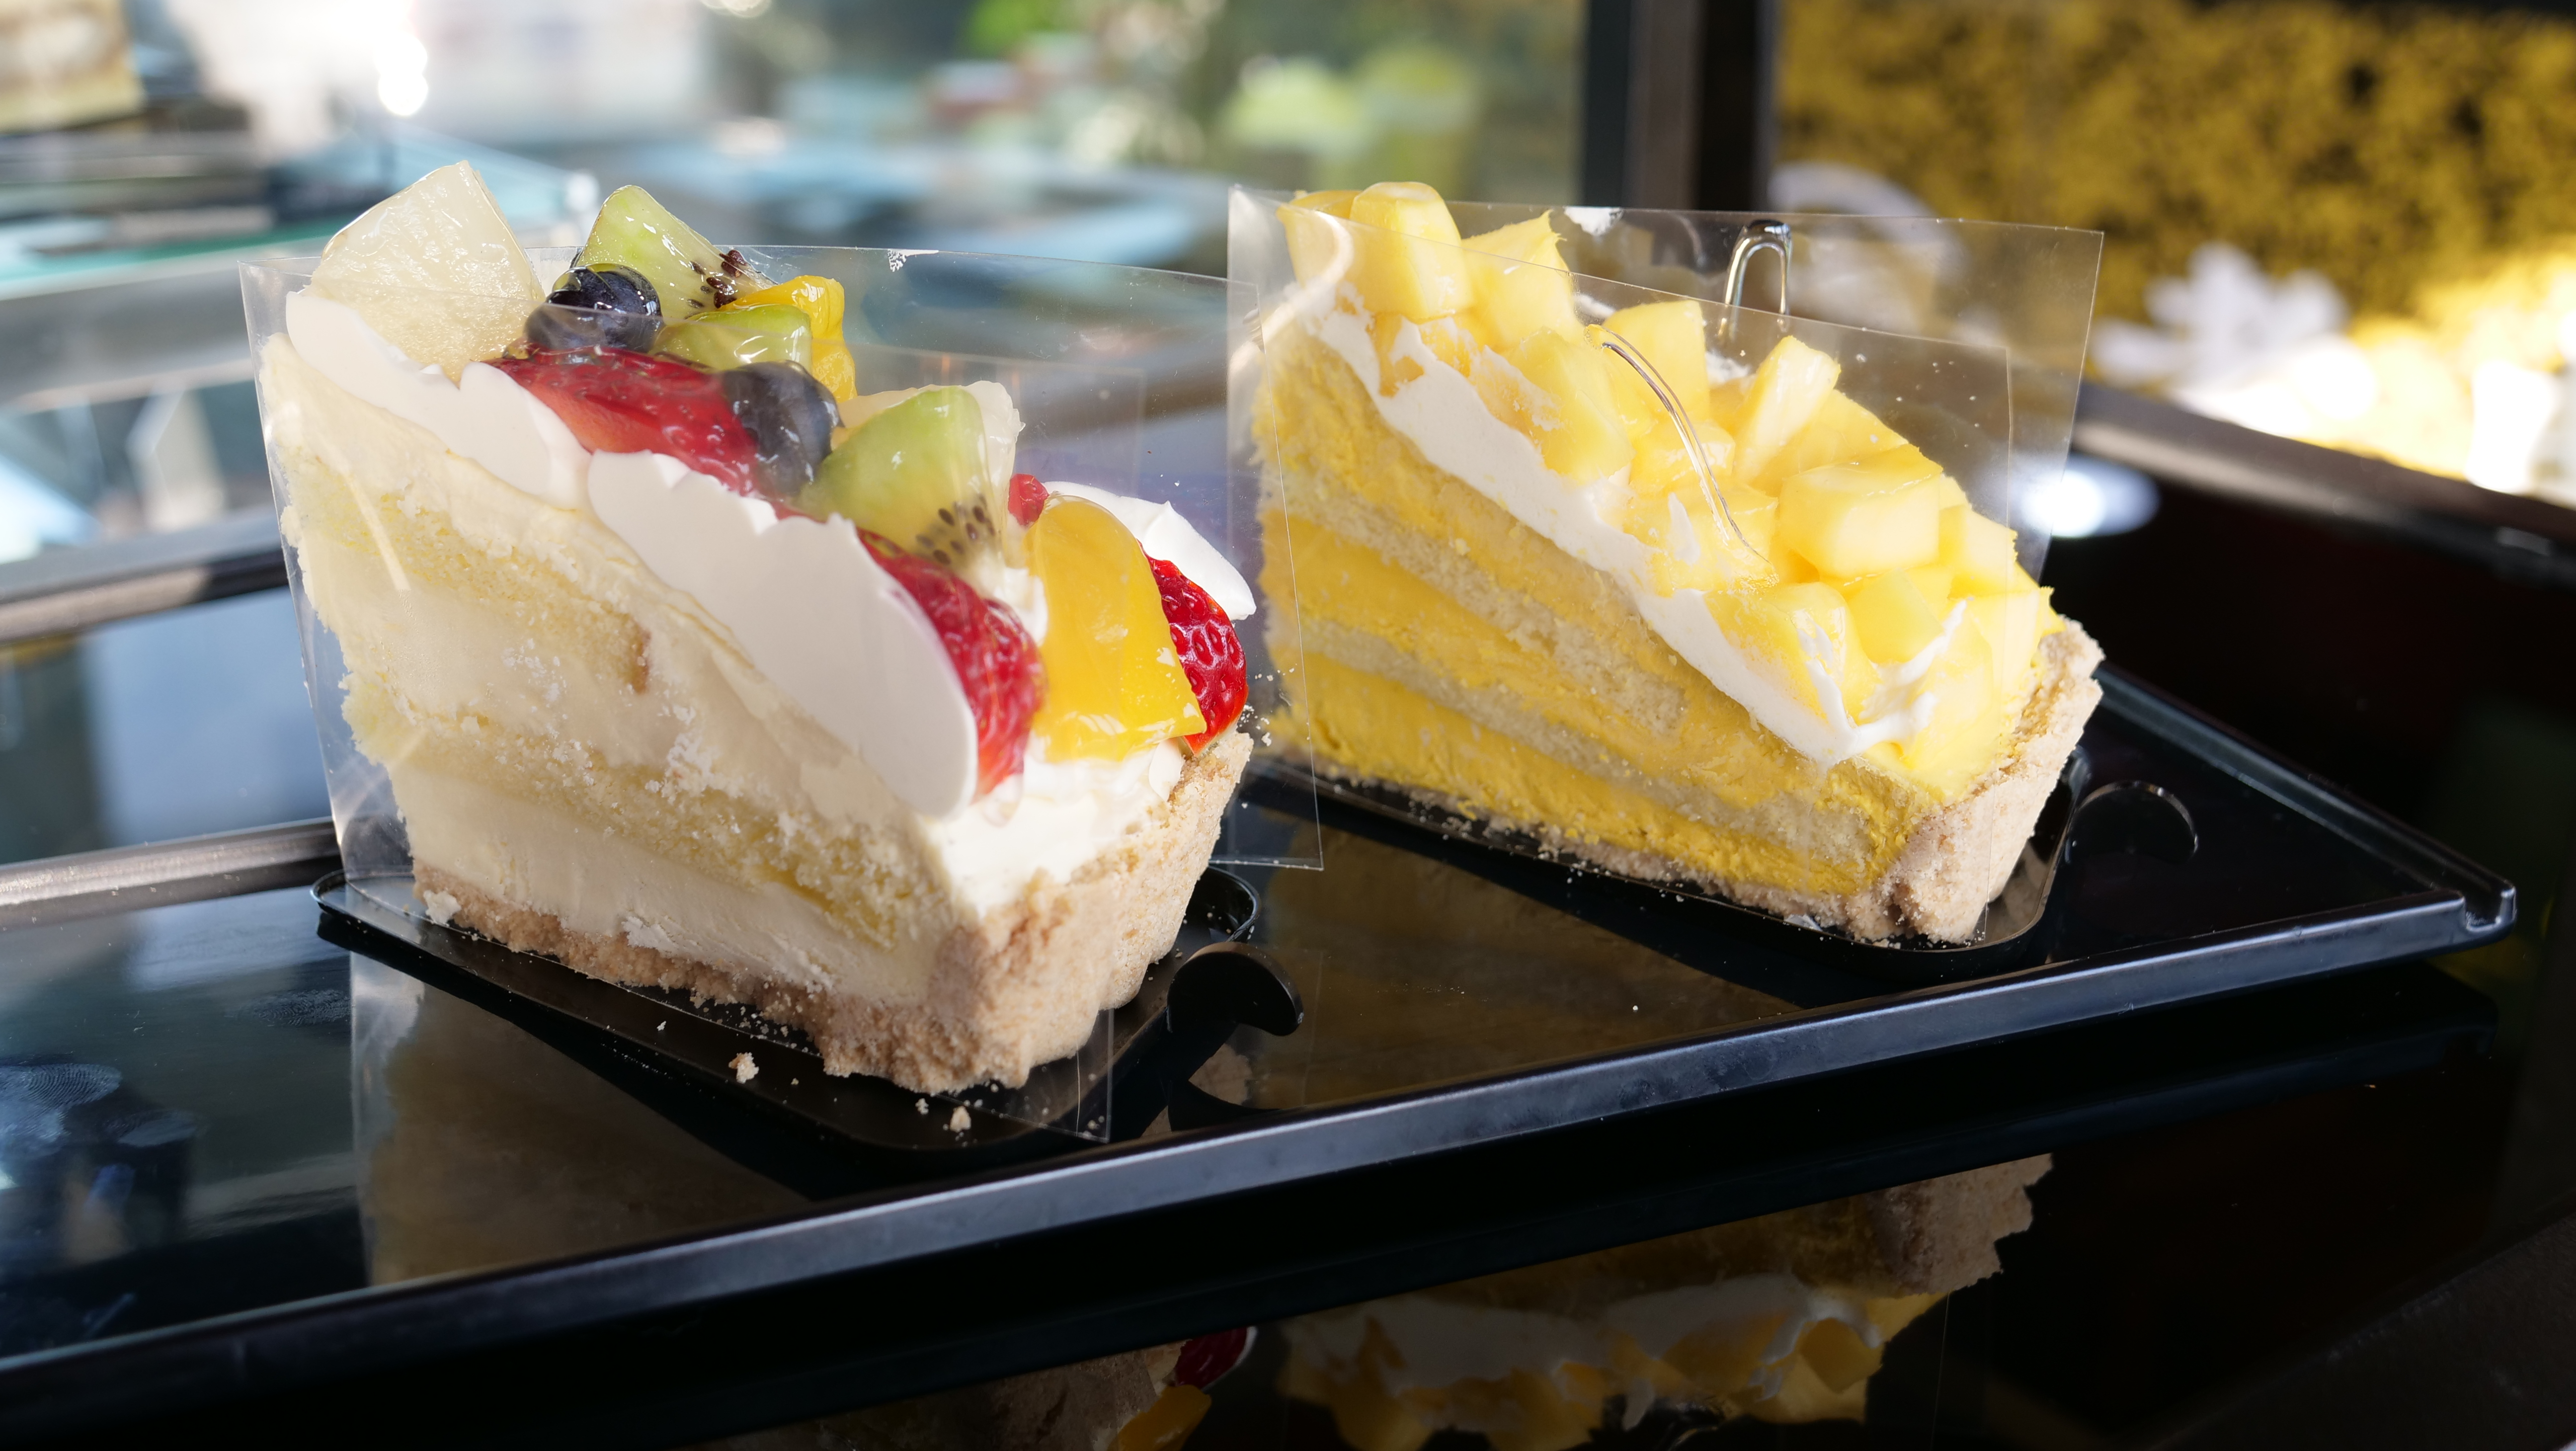
delicious food, dessert, food, sweetness, frozen dessert, baking, cheesecake, whipped cream, dairy product, cream, cake, toppings